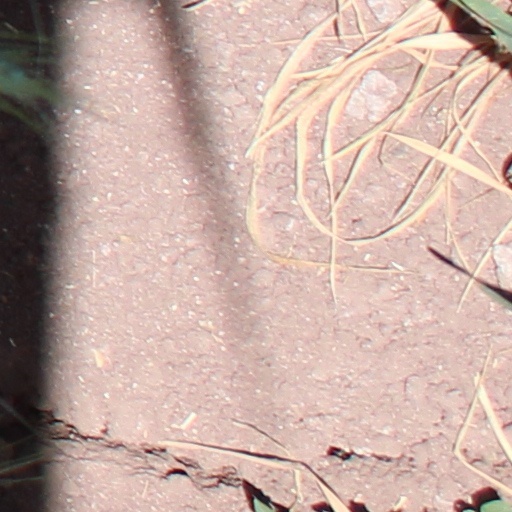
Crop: wheat